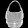
Label: Bag